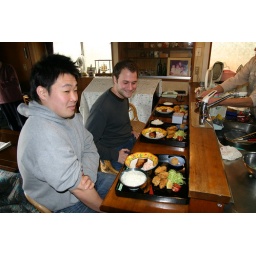
These chairs by the kitchen counter seemed to be the only &amp;quot;high&amp;quot; furniture in Daisuke's house.